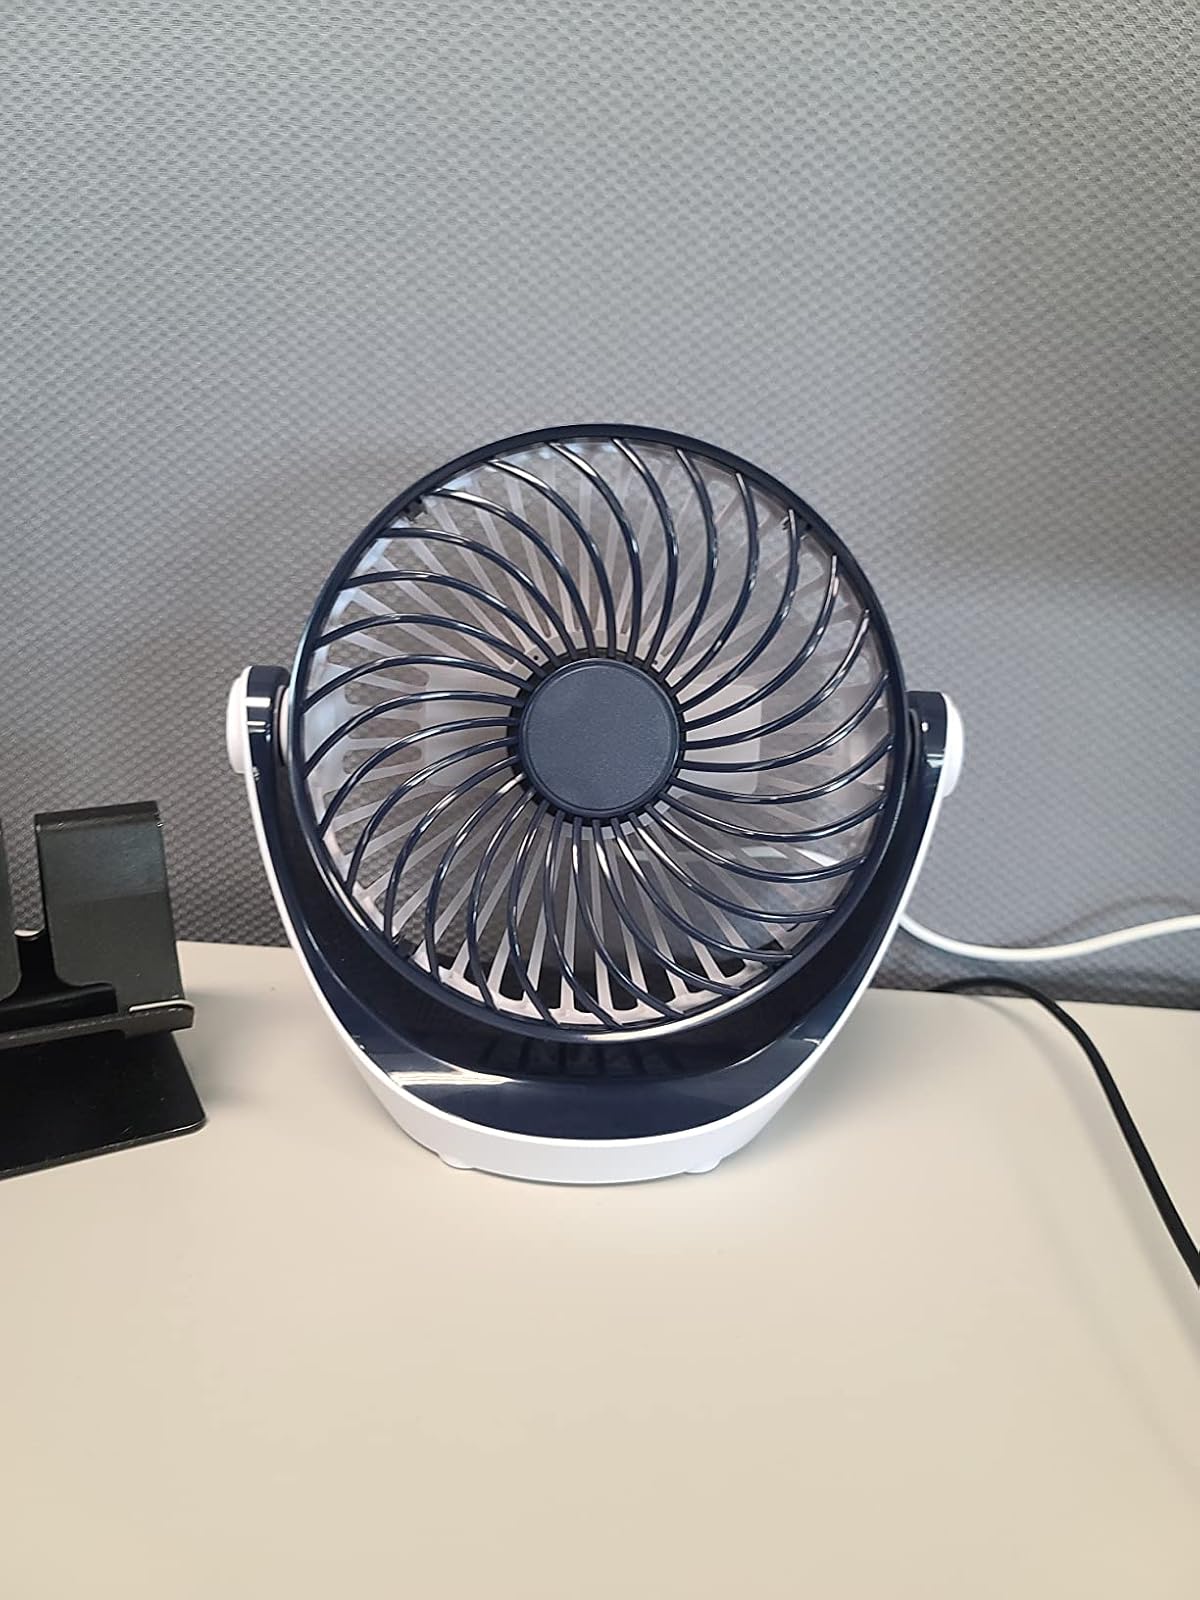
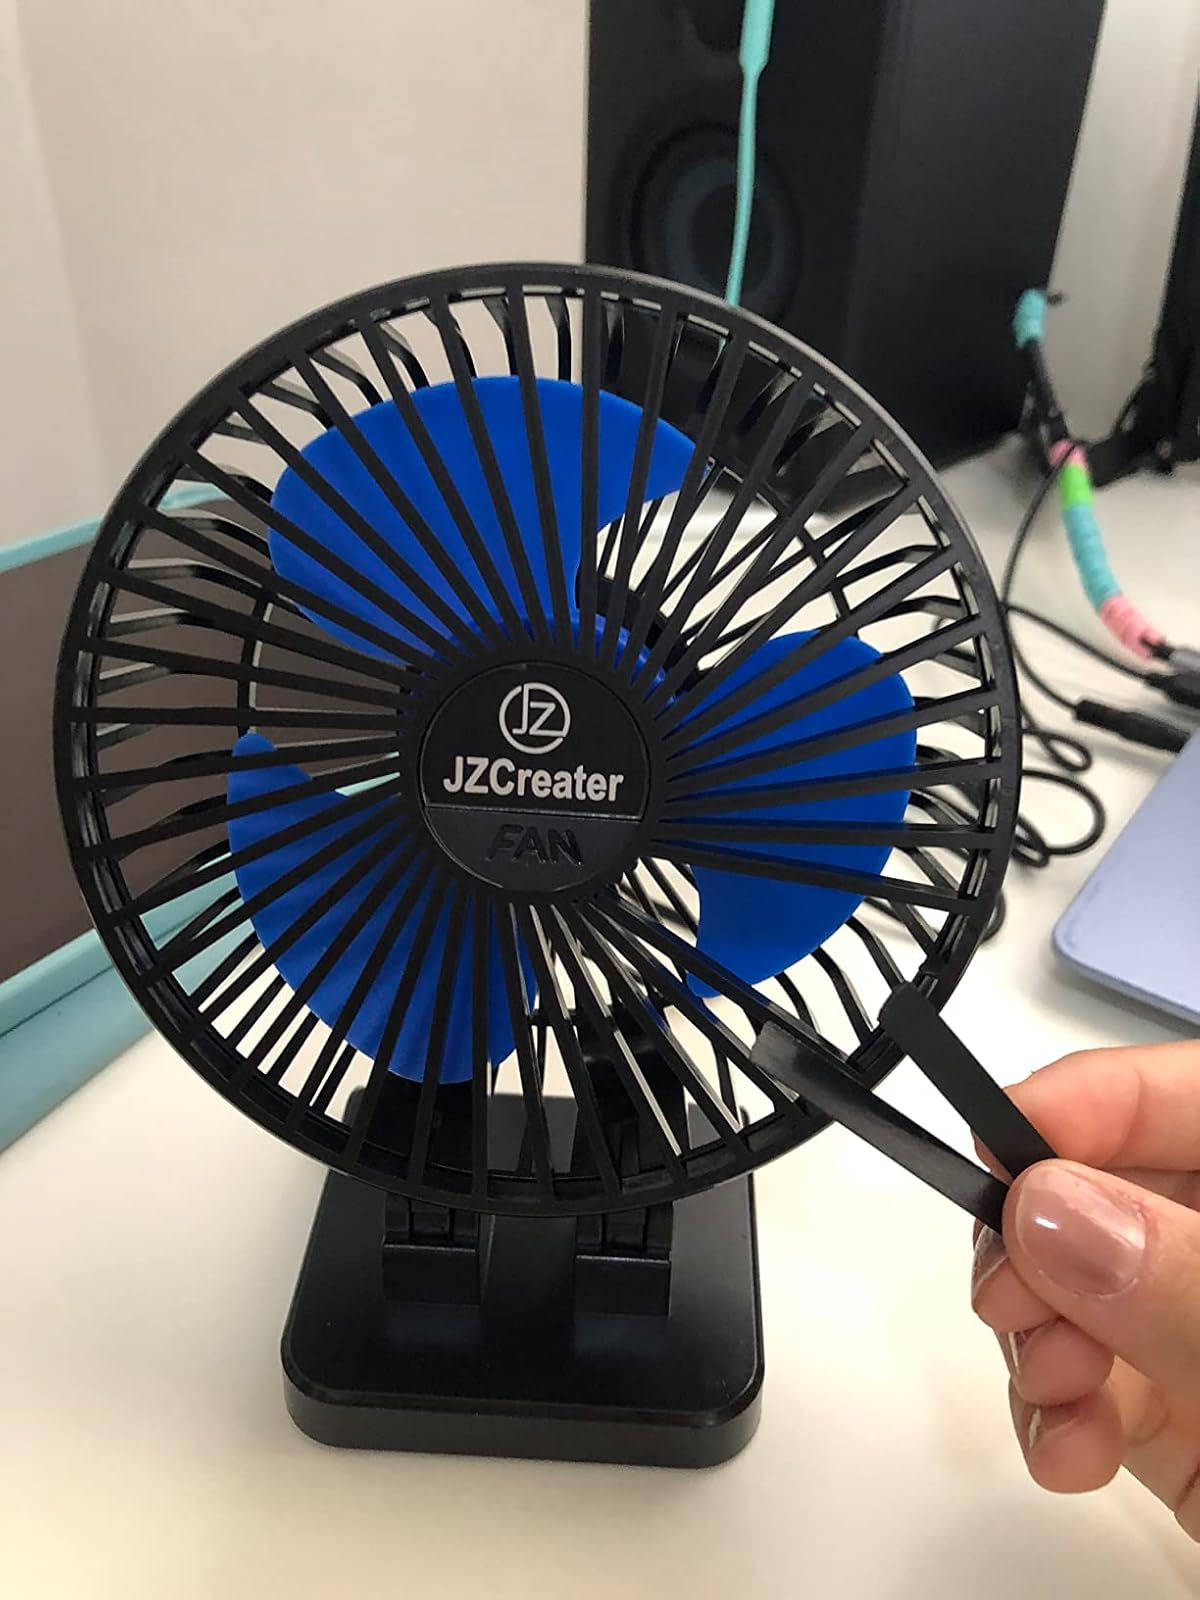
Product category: fan
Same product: no